Romance on the Menu

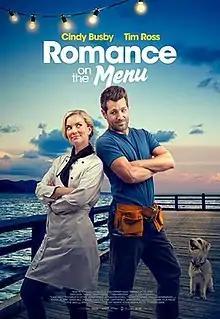
Film poster

Romance on the Menu is a 2020 Australian romantic comedy film and the directorial debut of Rosie Lourde. It stars Tim Ross and Cindy Busby and was produced by The Steve Jaggi Company.